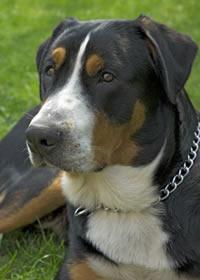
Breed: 237-n000086-Greater_Swiss_Mountain_dog